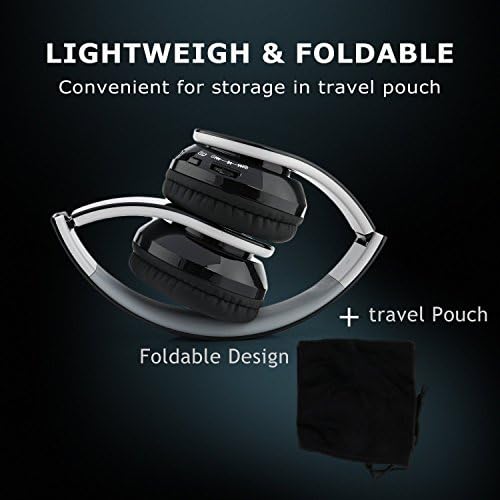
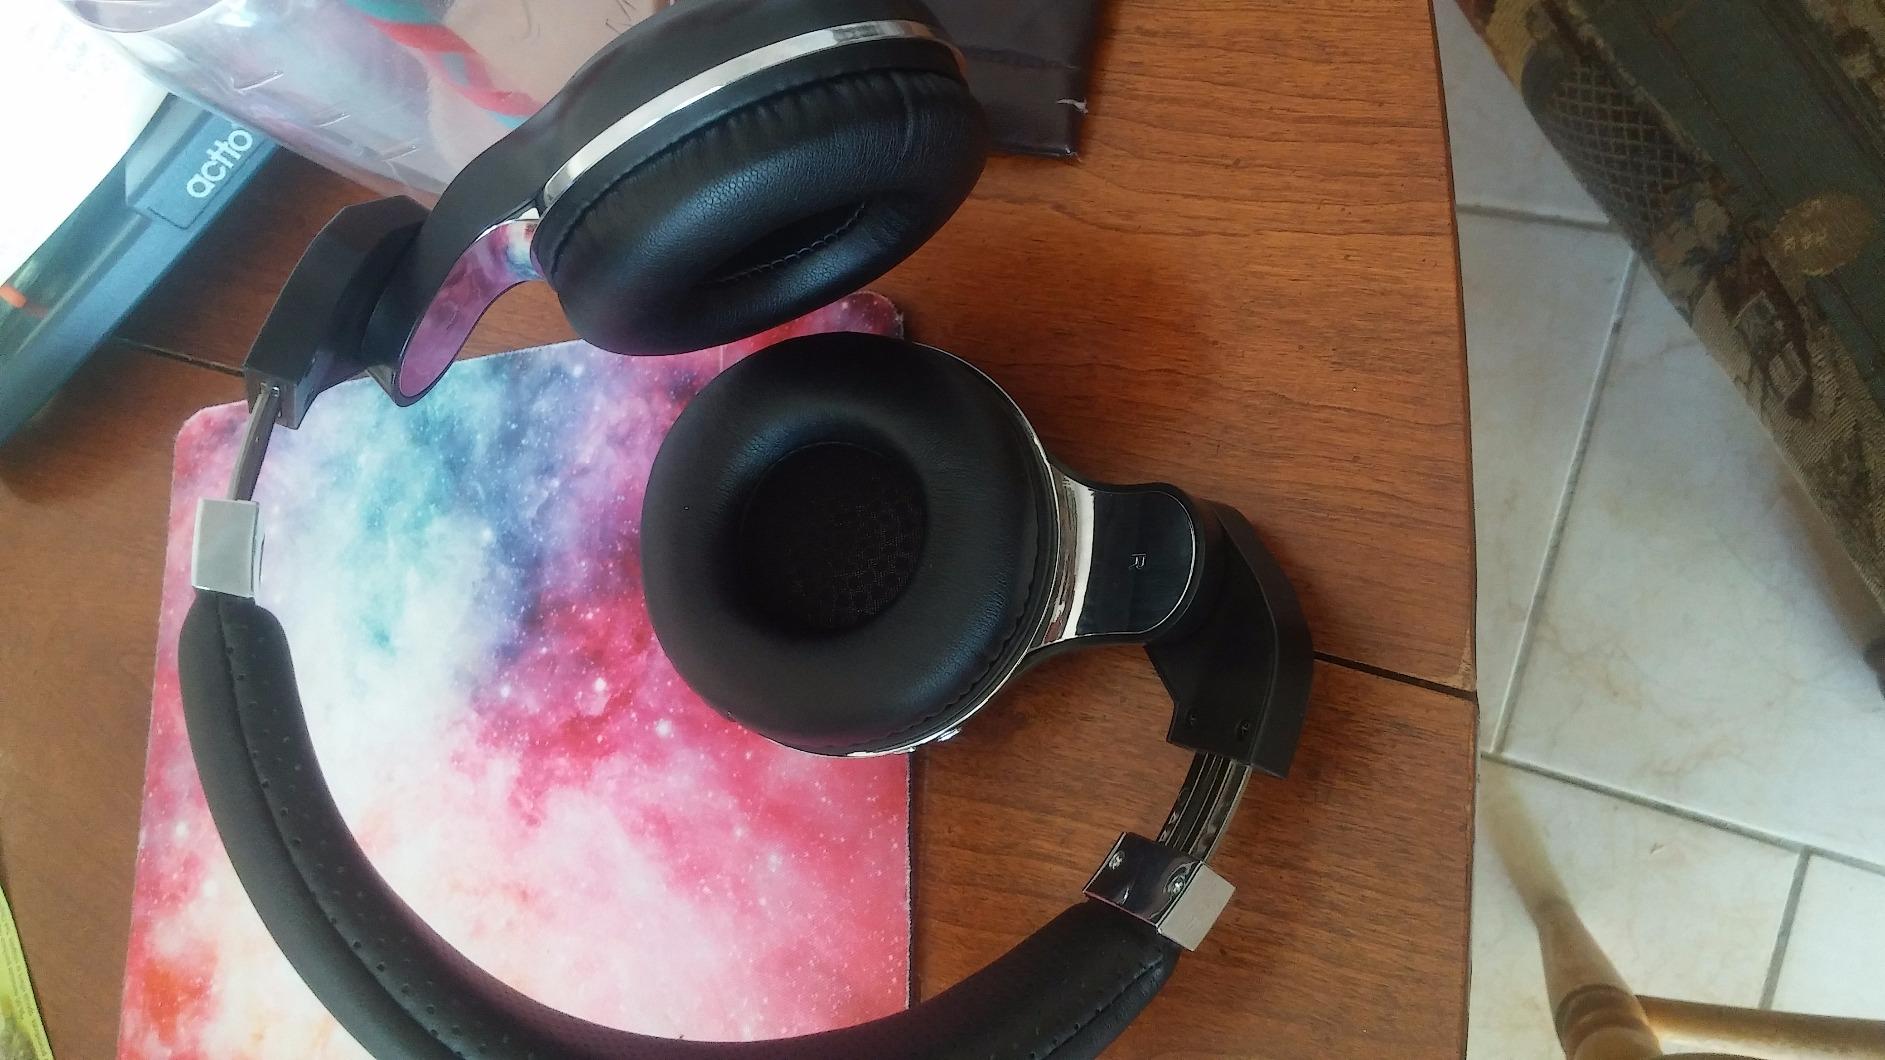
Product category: headphones
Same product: no